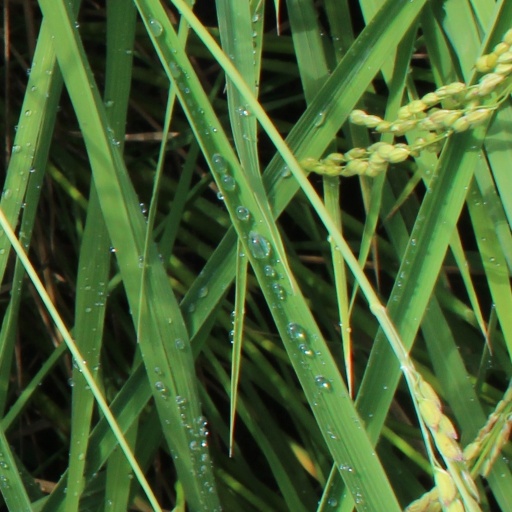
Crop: rice